Frederick Charles, Duke of Schleswig-Holstein-Sonderburg-Plön

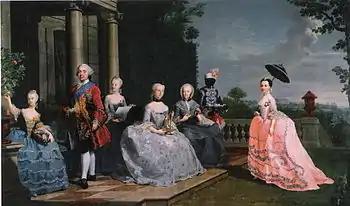
Frederick Charles, his wife, his three younger daughters, his mother, and a servant in the garden of Schloss Traventhal, 1759.

Plön enjoyed a vibrant cultural life under Frederick Charles's rule and artistic patronage. The duke designed, built, and rebuilt residences and gardens in the baroque and rococo styles, some of which still stand (the ducal Plön Castle and the so-called "Princes' House" in Plön among them). Others no longer exist (of particular note is the ducal summer residence in Traventhal, demolished in the nineteenth century).